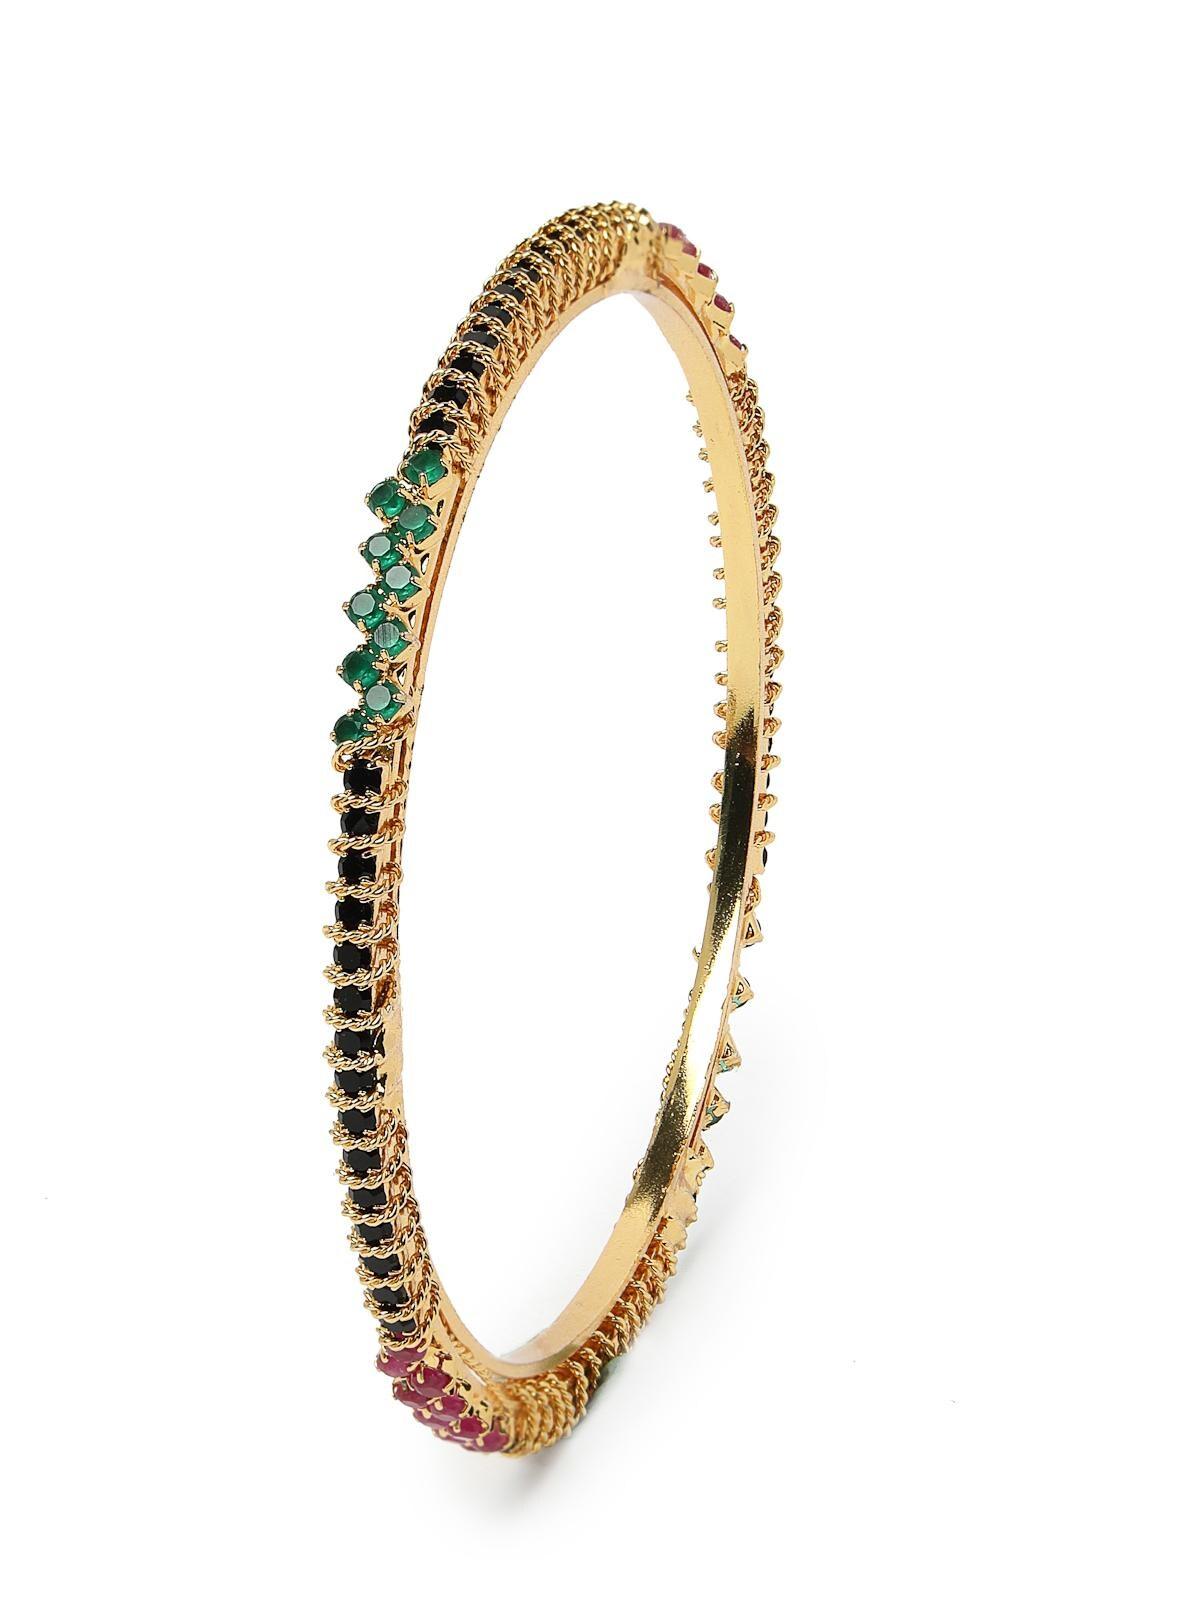
Sukkhi Classical Gold Plated Red And Green Thin Bracelet Bangle Set Jewellery for Women & Girls | Set of 4 Latest Design | Birthday Anniversary Gift for Women|B105871_2.4
Type: Bracelets & Bangles
Brand: Sukkhi
Price: Rs. 1028
 Adorn your wrists with the Sukkhi Classical Gold Plated Thin Bracelet Bangle Set for Women & Girls. This set of four emanates classical charm with a beautiful blend of red and green, showcasing the latest design trends in a traditional style. The gold-plated finish adds an exquisite touch to any ensemble. Sized at 2.4, 2.6 and 2.8, these thin bracelets make for a perfect birthday or anniversary gift, celebrating timeless elegance and cultural richness for the special women in your life with a set that's both classic and versatile.Disclaimer:There may be slight variation in shade and colour due to photographic effects and monitor settings
Included: 4 Bangles